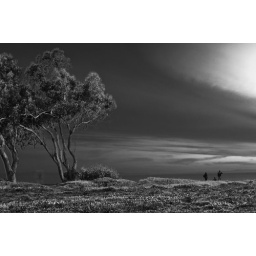
black and white kids in field